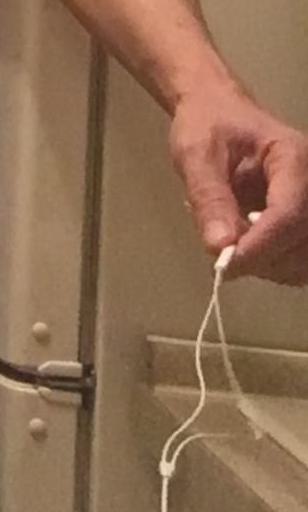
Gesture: no_gesture